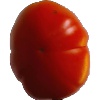
Label: Tomato 1